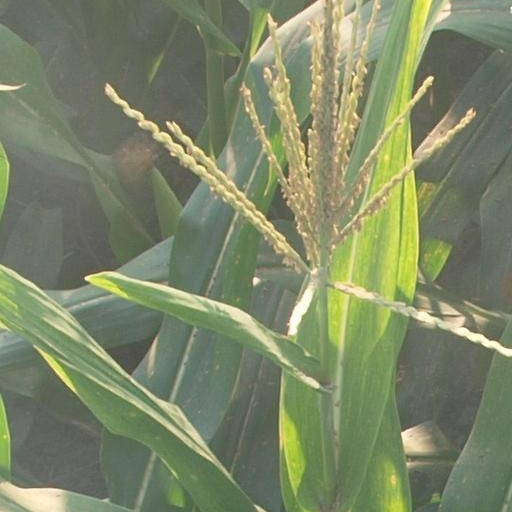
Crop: maize; corn